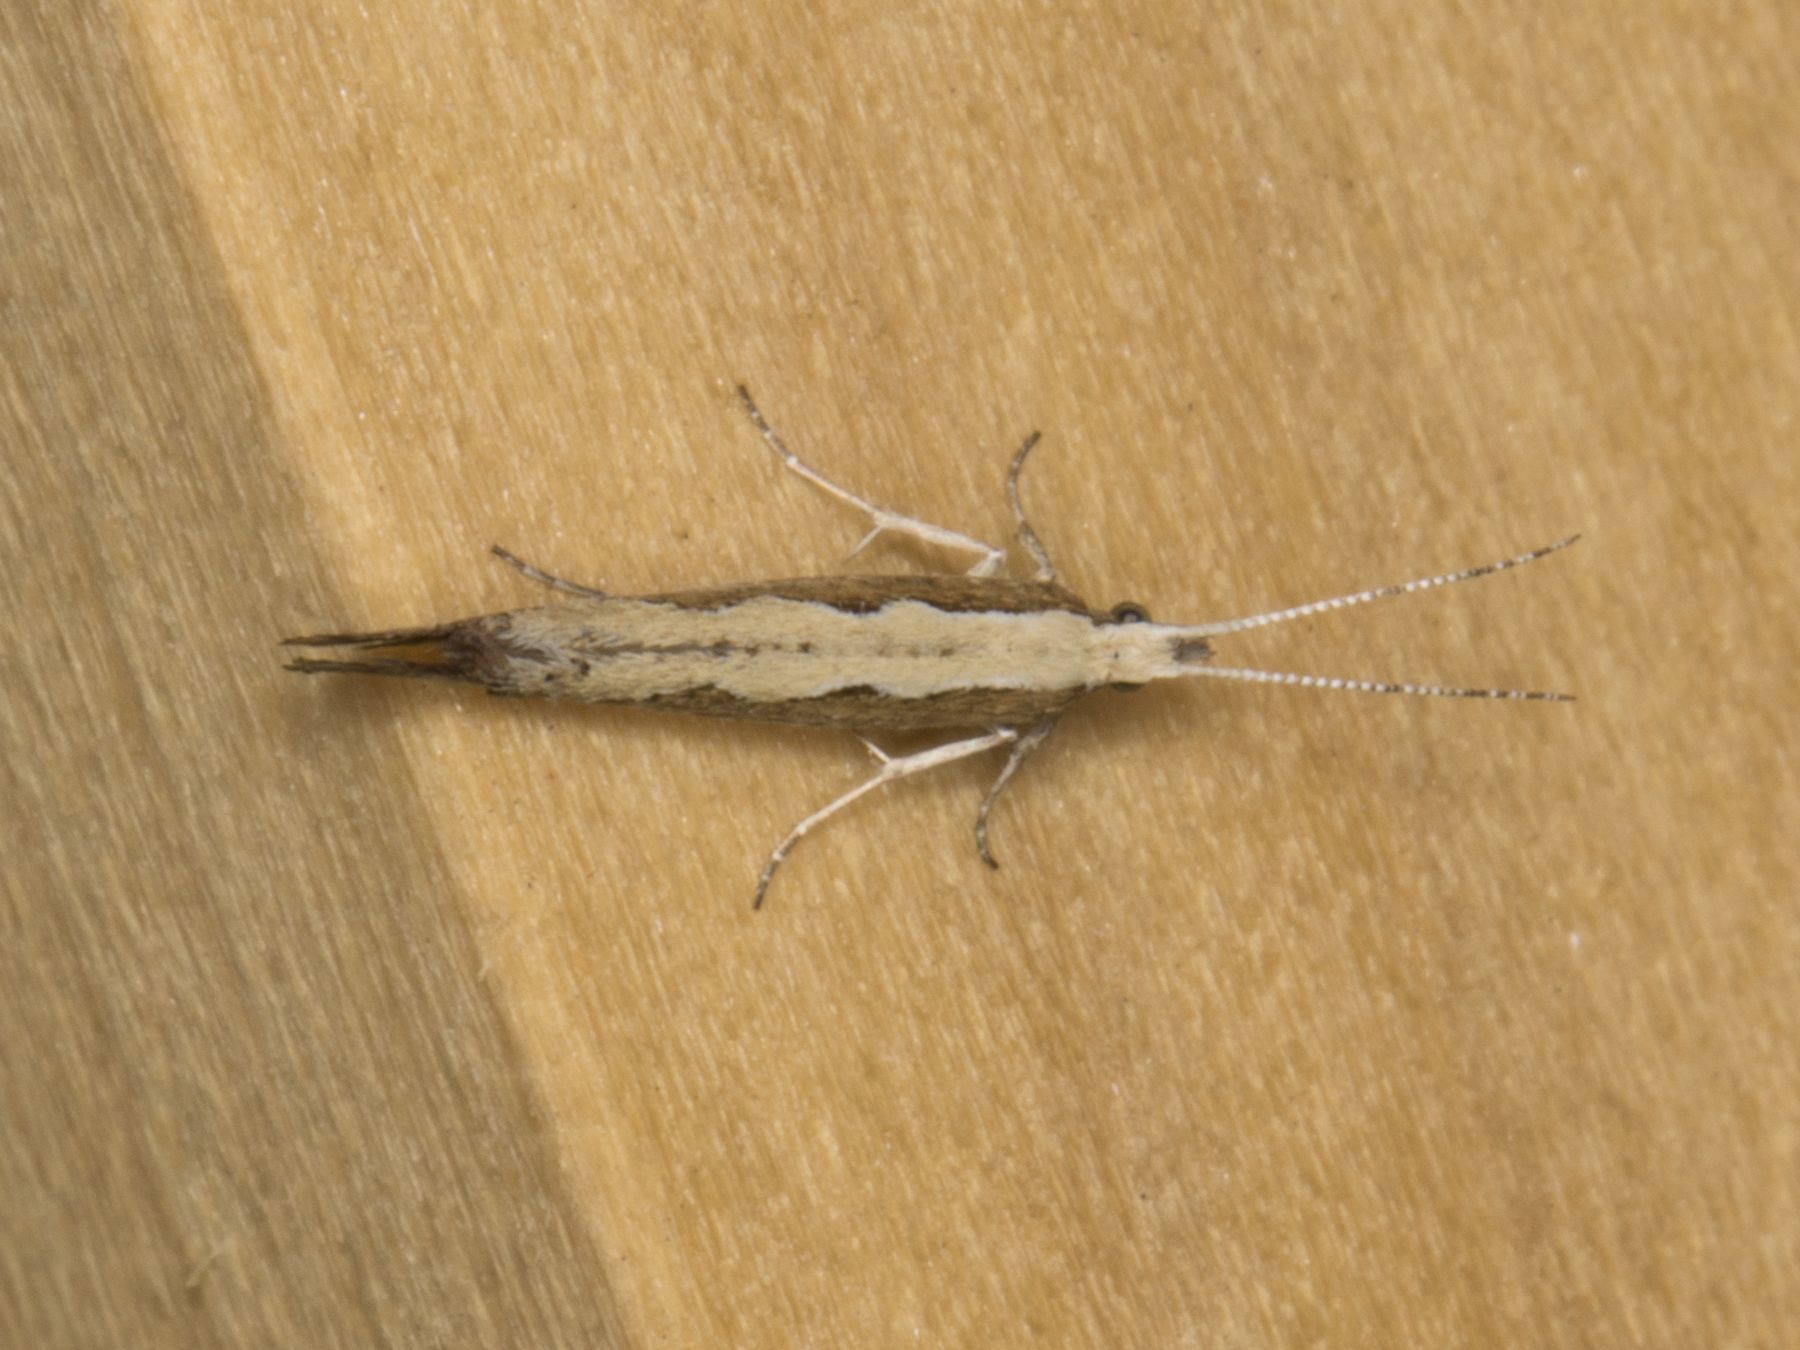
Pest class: diamondback_moth